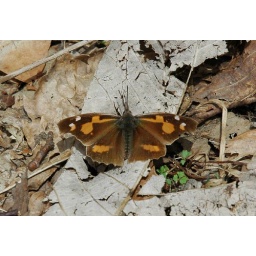
Tengu-cho (Libythea celtis). Tengu is a god in the forest who has long nose. This butterfly has long nose-like organ.